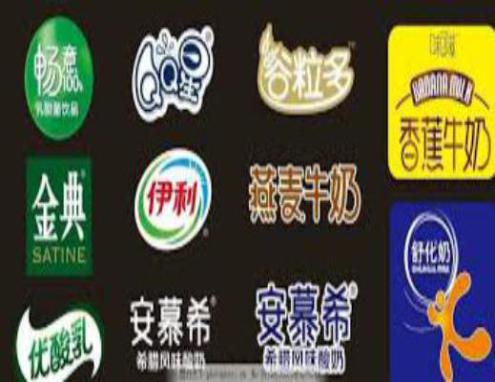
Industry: Food